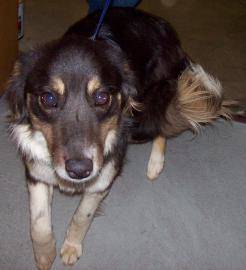
Label: dog